Gloucester Business Park

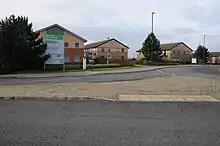
Gloucester Business Park

Gloucester Business Park is a business park situated in Brockworth on the outskirts of Gloucester, England with close links to the M5 and A417.